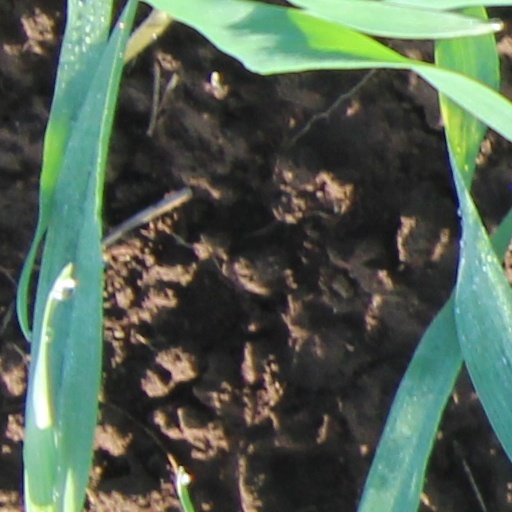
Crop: wheat